Hans W. Paerl

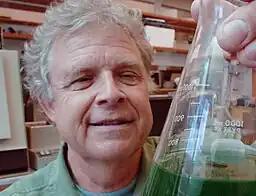

Throughout his career, Paerl has supervised over 75 graduate students, 12 postdoctoral researchers, and countless undergraduate students at UNC-CH as well as other institutions.